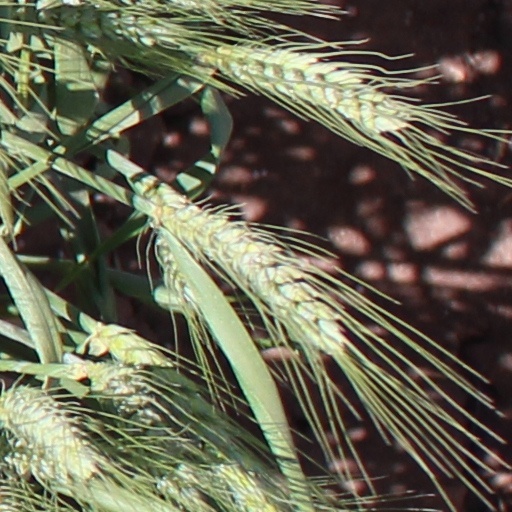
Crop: wheat